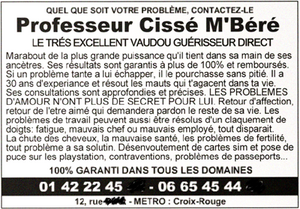
Faux prospectus d'un Marabout (en utilisant plusieurs textes et noms de prospectus réels)
Le mot magopinaciophilie est un néologisme qui décrit la collection de prospectus publicitaires vantant les services de marabouts.